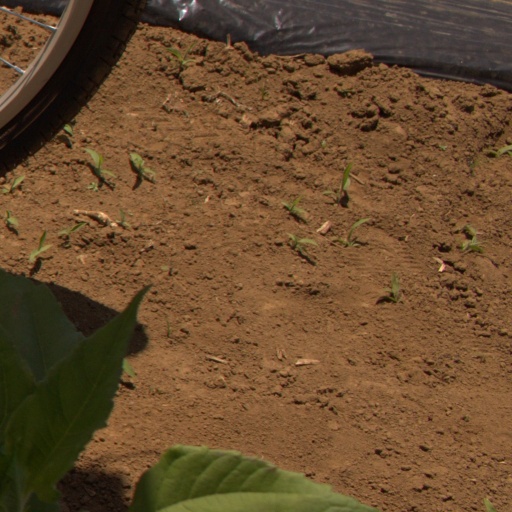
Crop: Jerusalem artichoke